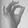
ASL letter: F